Sangabora

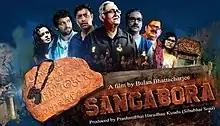
Theatrical release poster

Sangabora is a 2016 Indian Bengali-language adventure film written and directed by Bulan Bhattacharjee. Starring Soumitra Chatterjee, Samadarshi Dutta and Bidita Bag, the film explores the adventures of a college-goer and his team as they find a mysterious stone which turns out to be a treasure map.